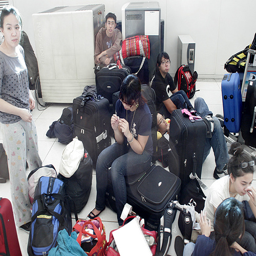
A group of people sitting around bags of luggage.
The girl is sitting on luggage bags near others waiting with their luggage.
Several people sitting on a pile of luggage.
A group of people sitting with a pile of luggage in a room.
A group of passengers with a lot of luggage.